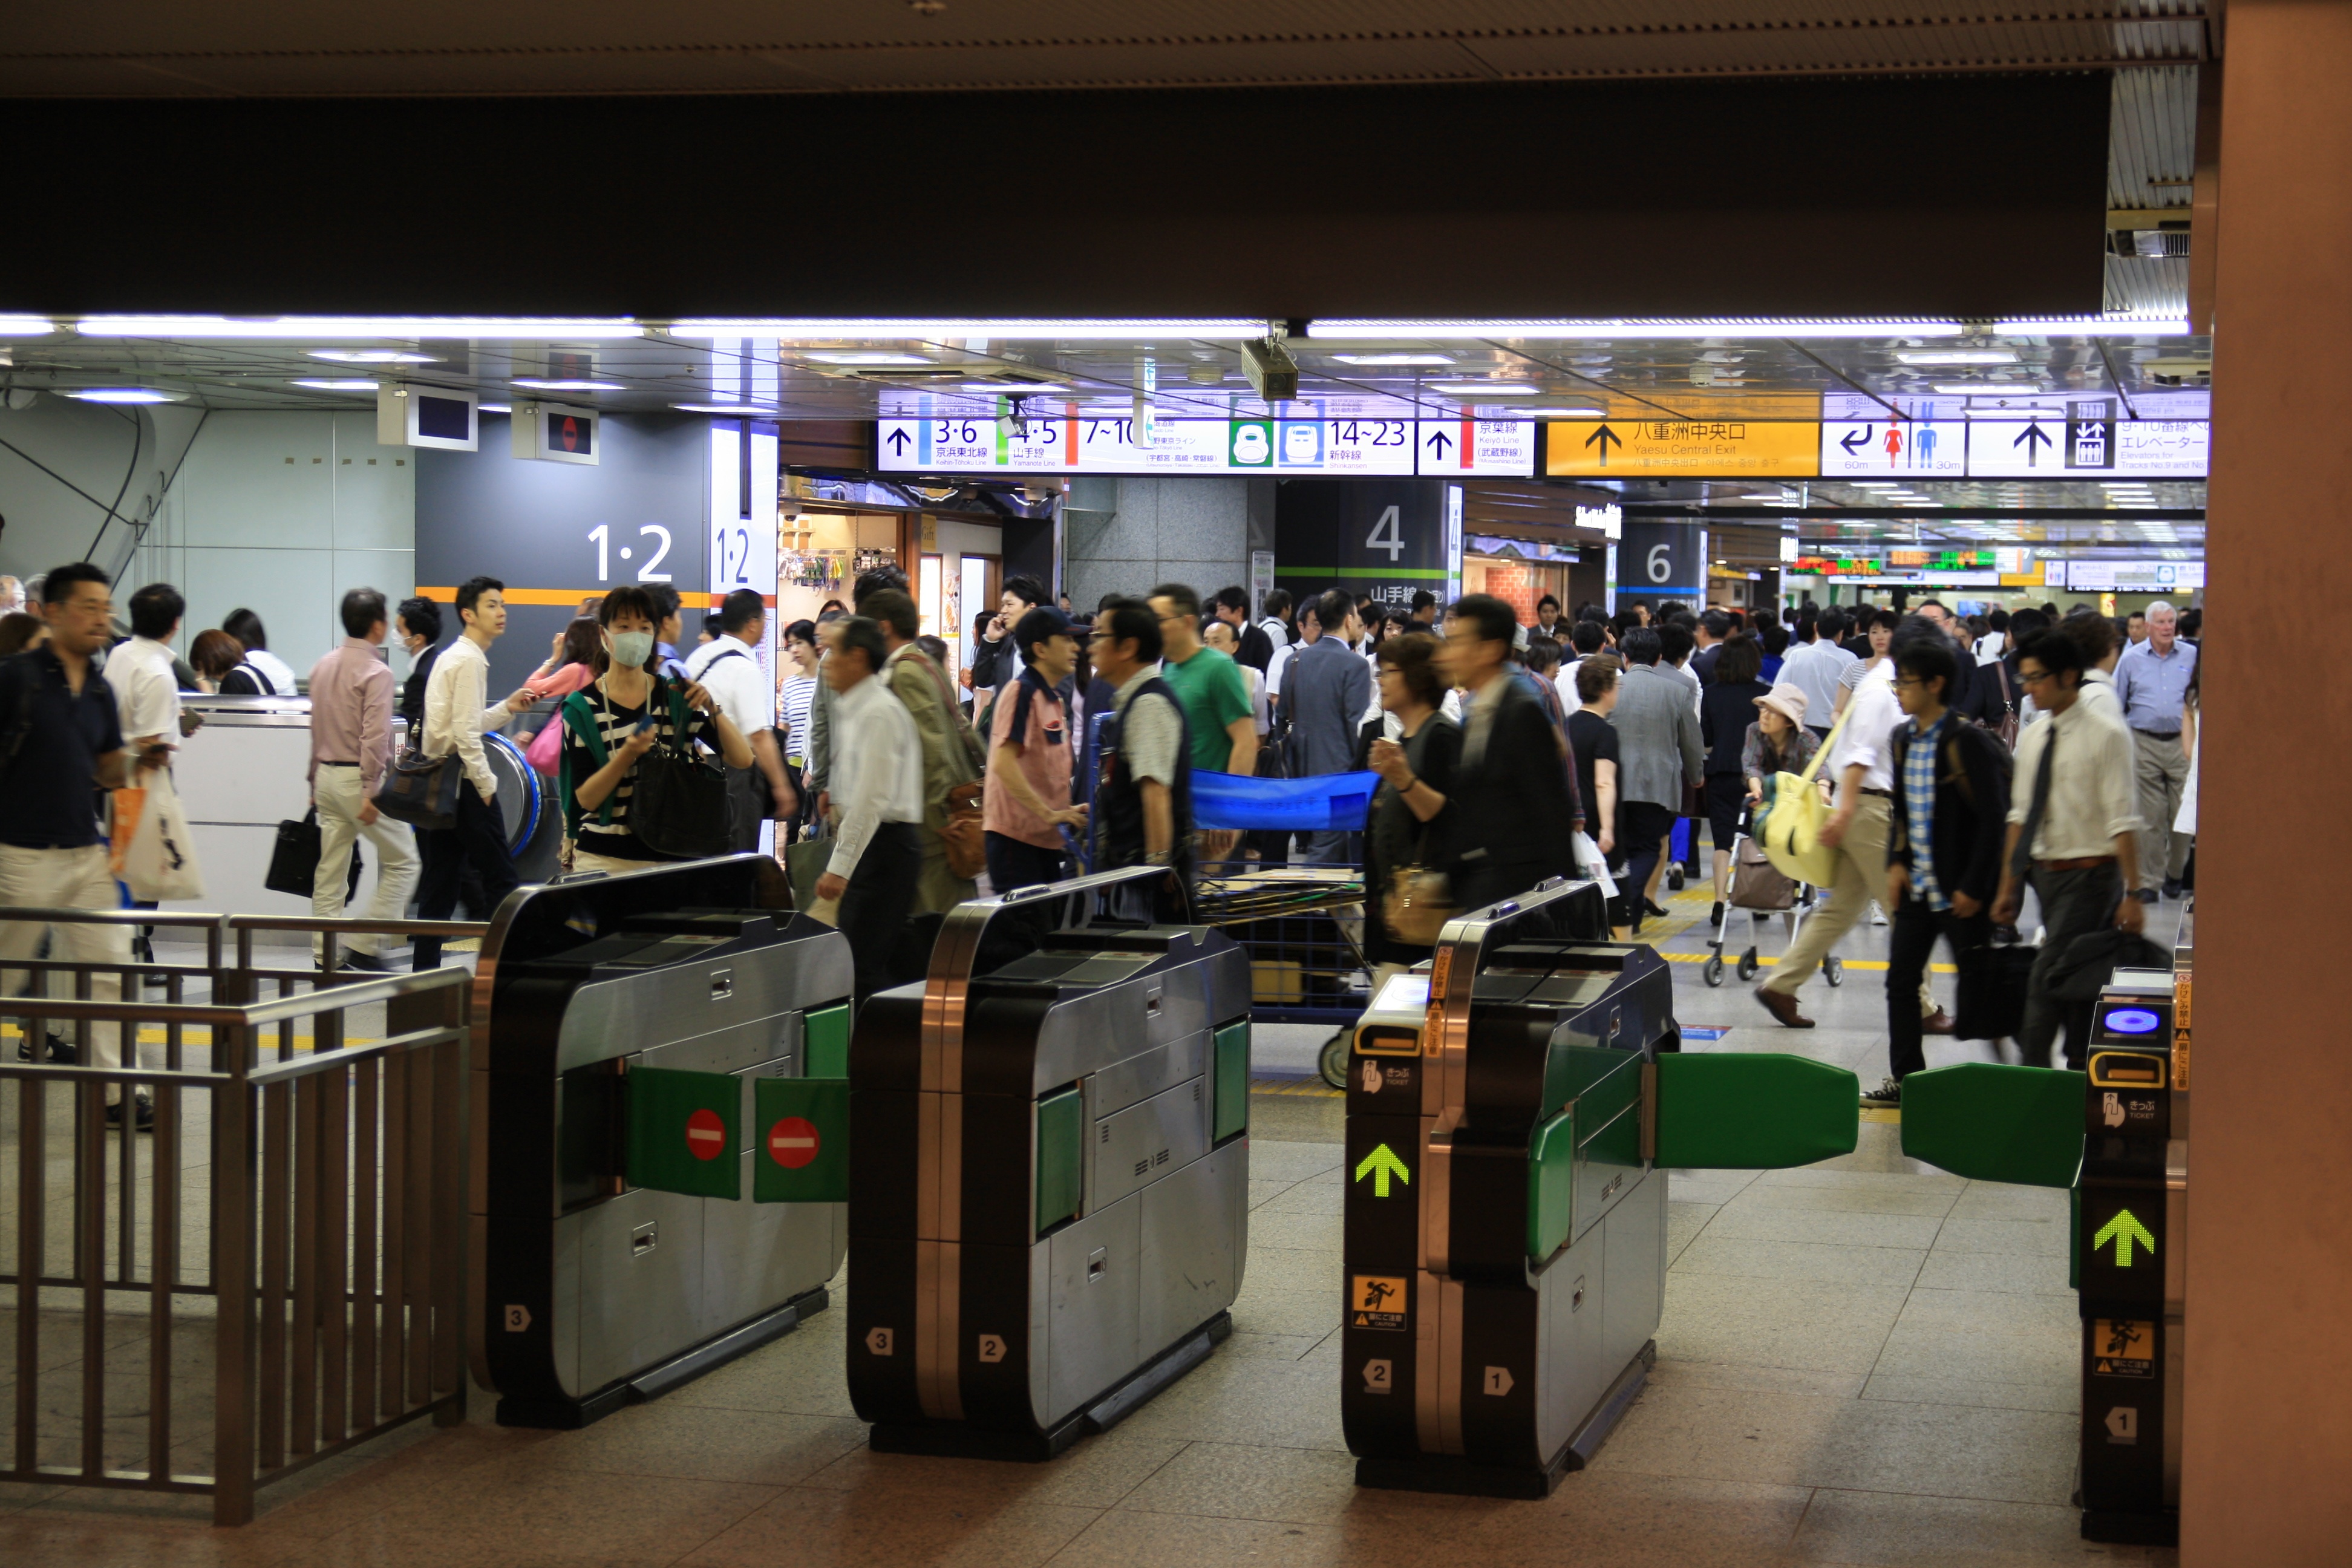
check in